Bisho massacre

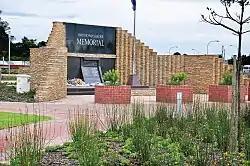
Bisho massacre memorial site

The Bisho massacre occurred on 7 September 1992 in Bisho, in the then nominally independent homeland of Ciskei which is now part of the Eastern Cape in South Africa. Twenty-eight African National Congress supporters and one soldier were shot dead by the Ciskei Defence Force during a protest march when they attempted to enter Bisho (now renamed to Bhisho) to demand the reincorporation of Ciskei into South Africa during the final years of apartheid.